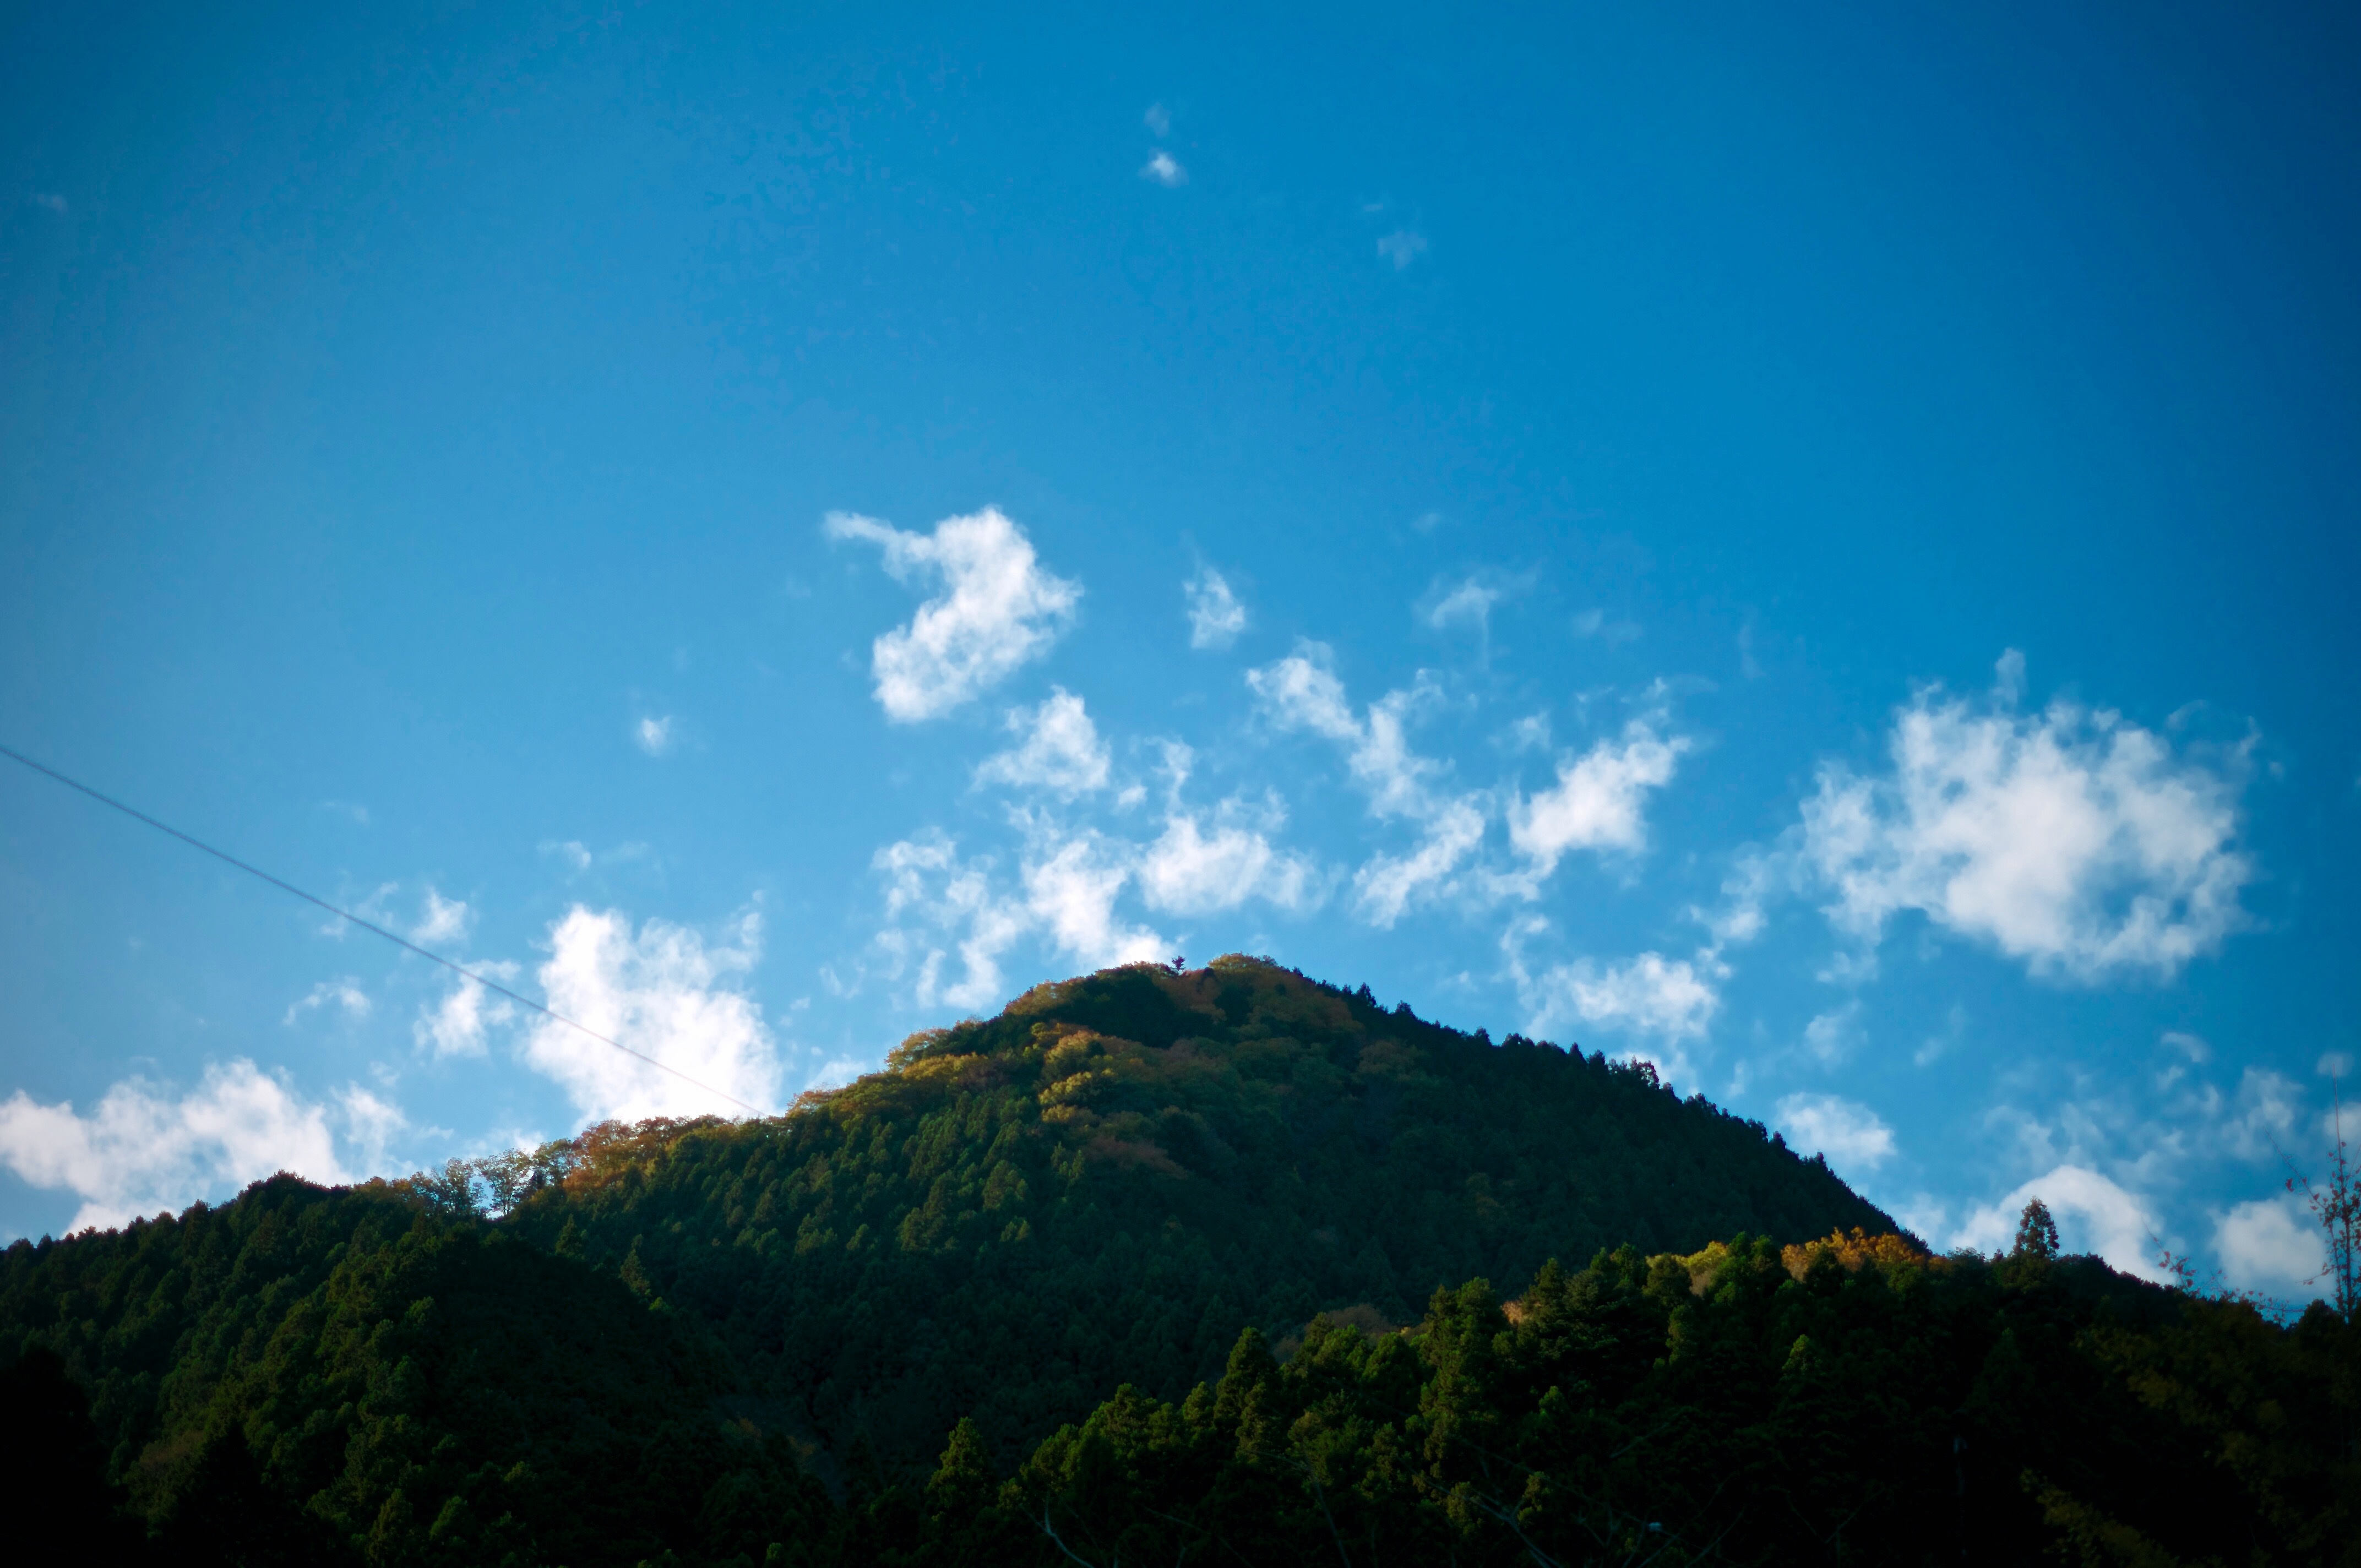
nature, horizon, mountain, cloud, sky, sunlight, hill, mountain range, plateau, mountainous landforms, computer wallpaper